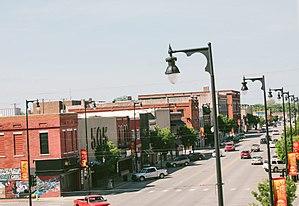
La ville américaine de Pittsburg est située dans le comté de Crawford, dans l’État du Kansas. Elle comptait 20 233 habitants lors du recensement de 2010.